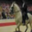
Label: horse